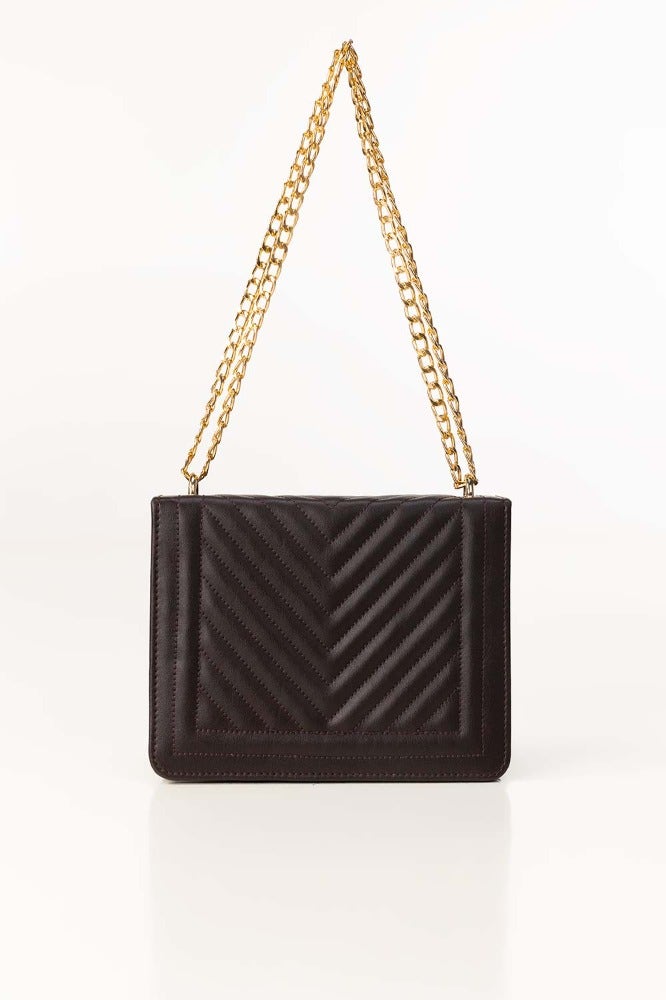
black quilted leather crossbody bag